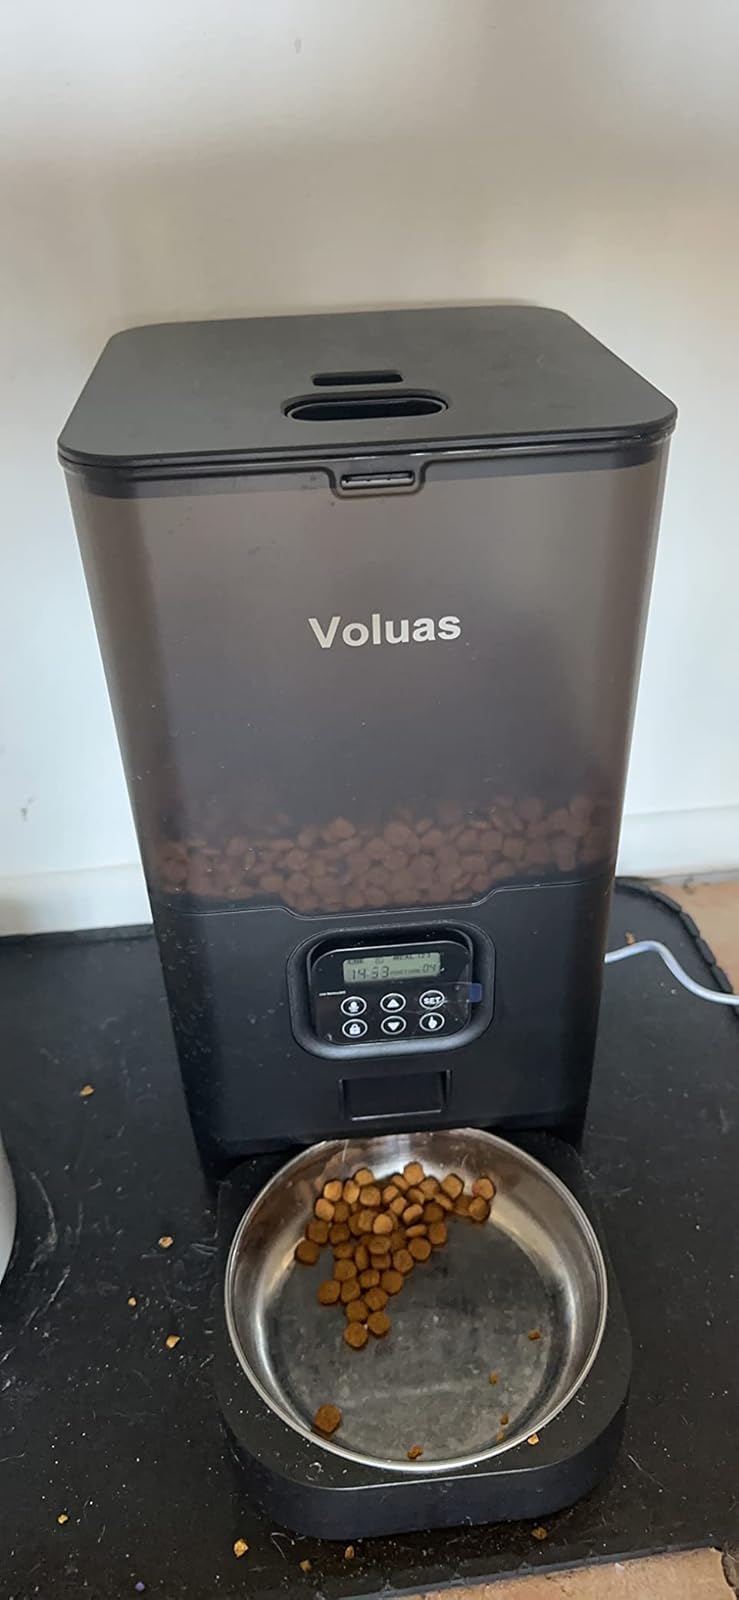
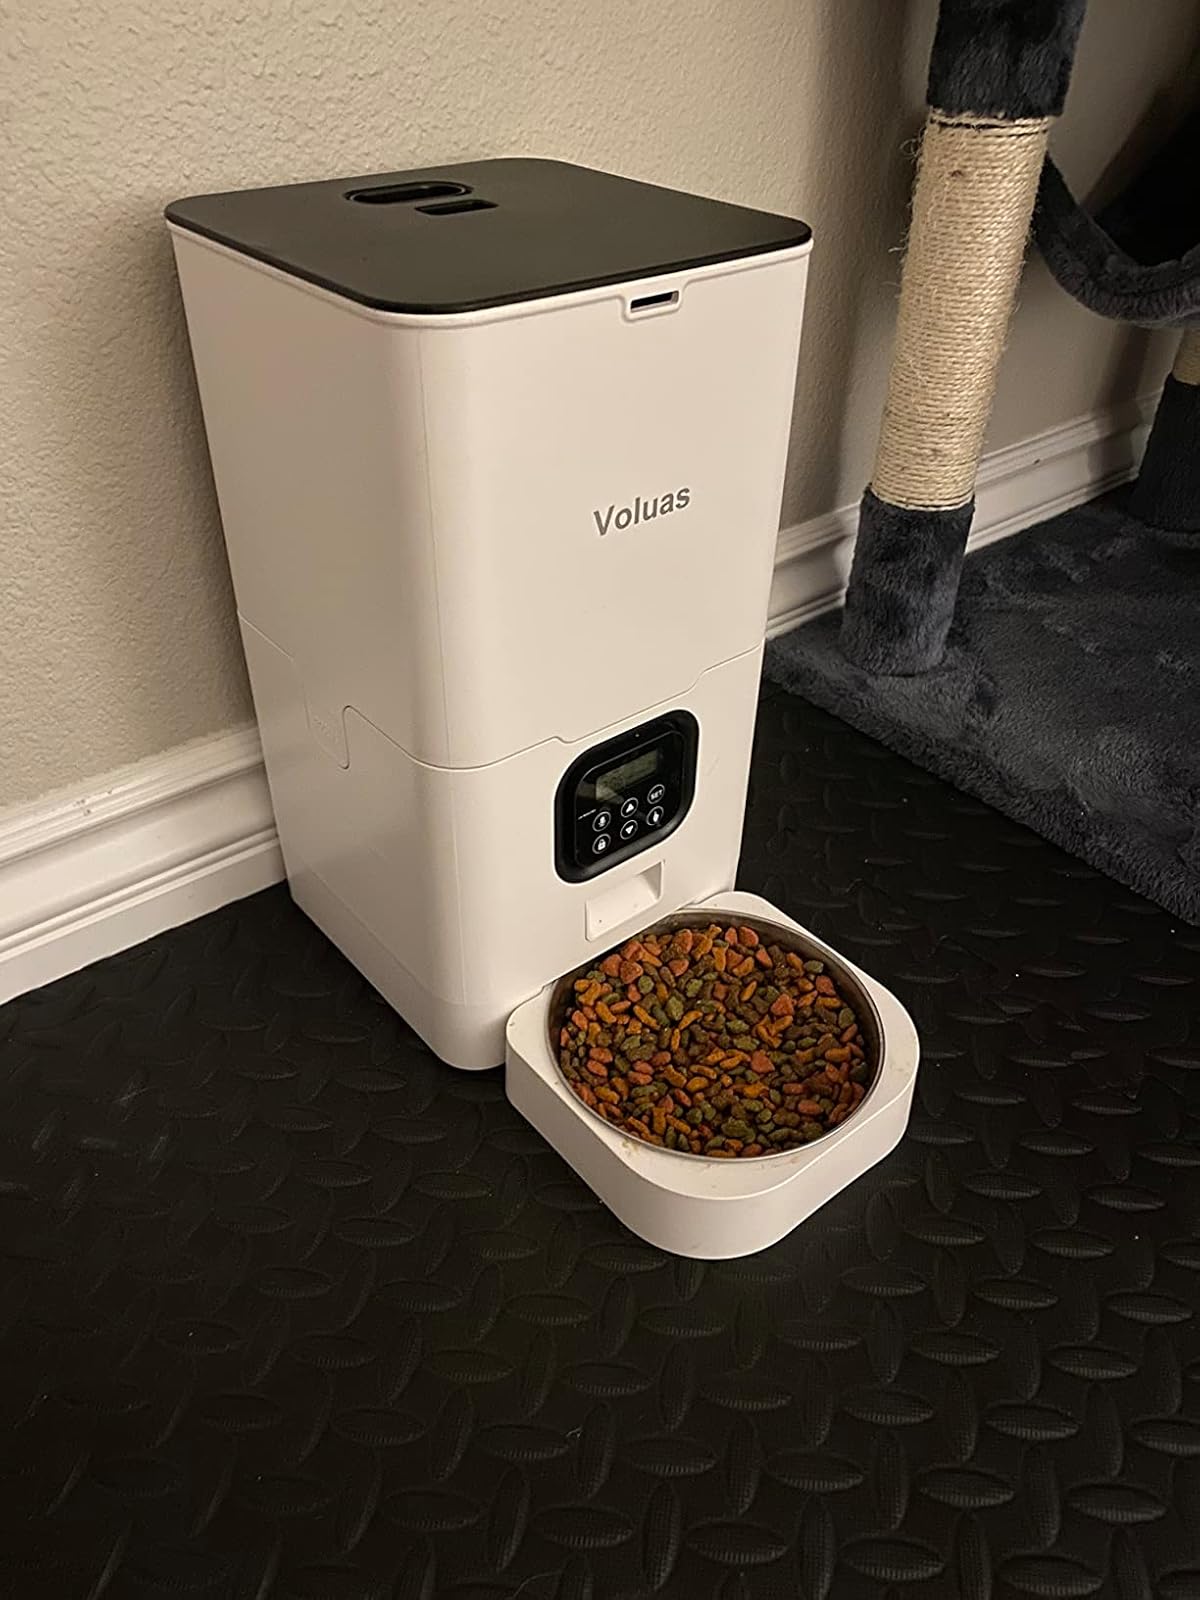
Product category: items_feeder
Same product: no